1139th Engineer Combat Group

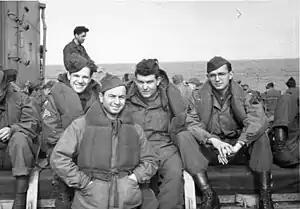
1139th Engineer Combat Group troops on the way home on a Kaiser Victory Ship.

The month of November 1944, was of extreme importance to the XX Corps because the crossing of the Moselle River and advancement eastward depended upon the success by the 1139th Engineer Combat Group in bridging the River. Eight bridges were constructed across the Moselle River by the 1139th Engineer Combat Group during the month; two Treadway M2s of 350 and 396 feet in length, one 630 foot Treadway M1, two Floating Baileys of 530 and 440 feet in length, one Baily DS, and two Heavy Pontoon bridges of 730 and 675 feet in length. These crossings were unusually difficult because the Moselle River was in a state of 30-year flood, and the enemy was continually making the bridging difficult with heavy artillery, machine gun and small arms fire. The enemy fire at Cattenom, France, was so intense that the 440 foot Floating Bailey Bridge was eventually lost. In most of these crossings the engineers had to first resort to ferrying operations in order for the infantry to clear a beachhead on the eastern shore so that the bridges could be constructed. Numerous troop losses occurred during these crossings.